Leckhampton

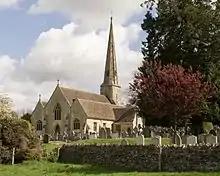
St Peter's Church, Leckhampton

The oldest church in Leckhampton is St Peter's.